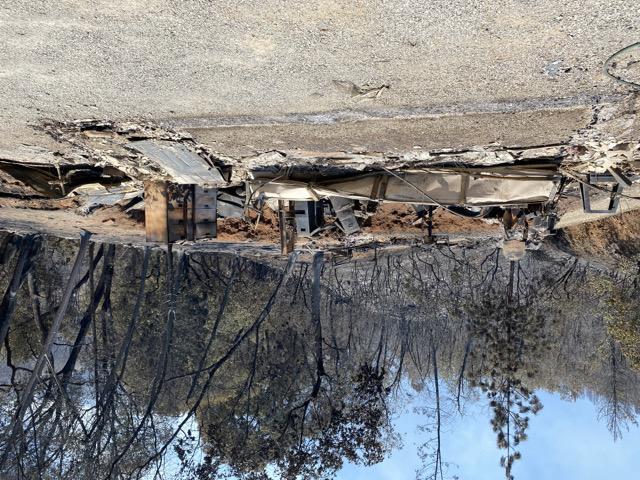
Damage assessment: destroyed